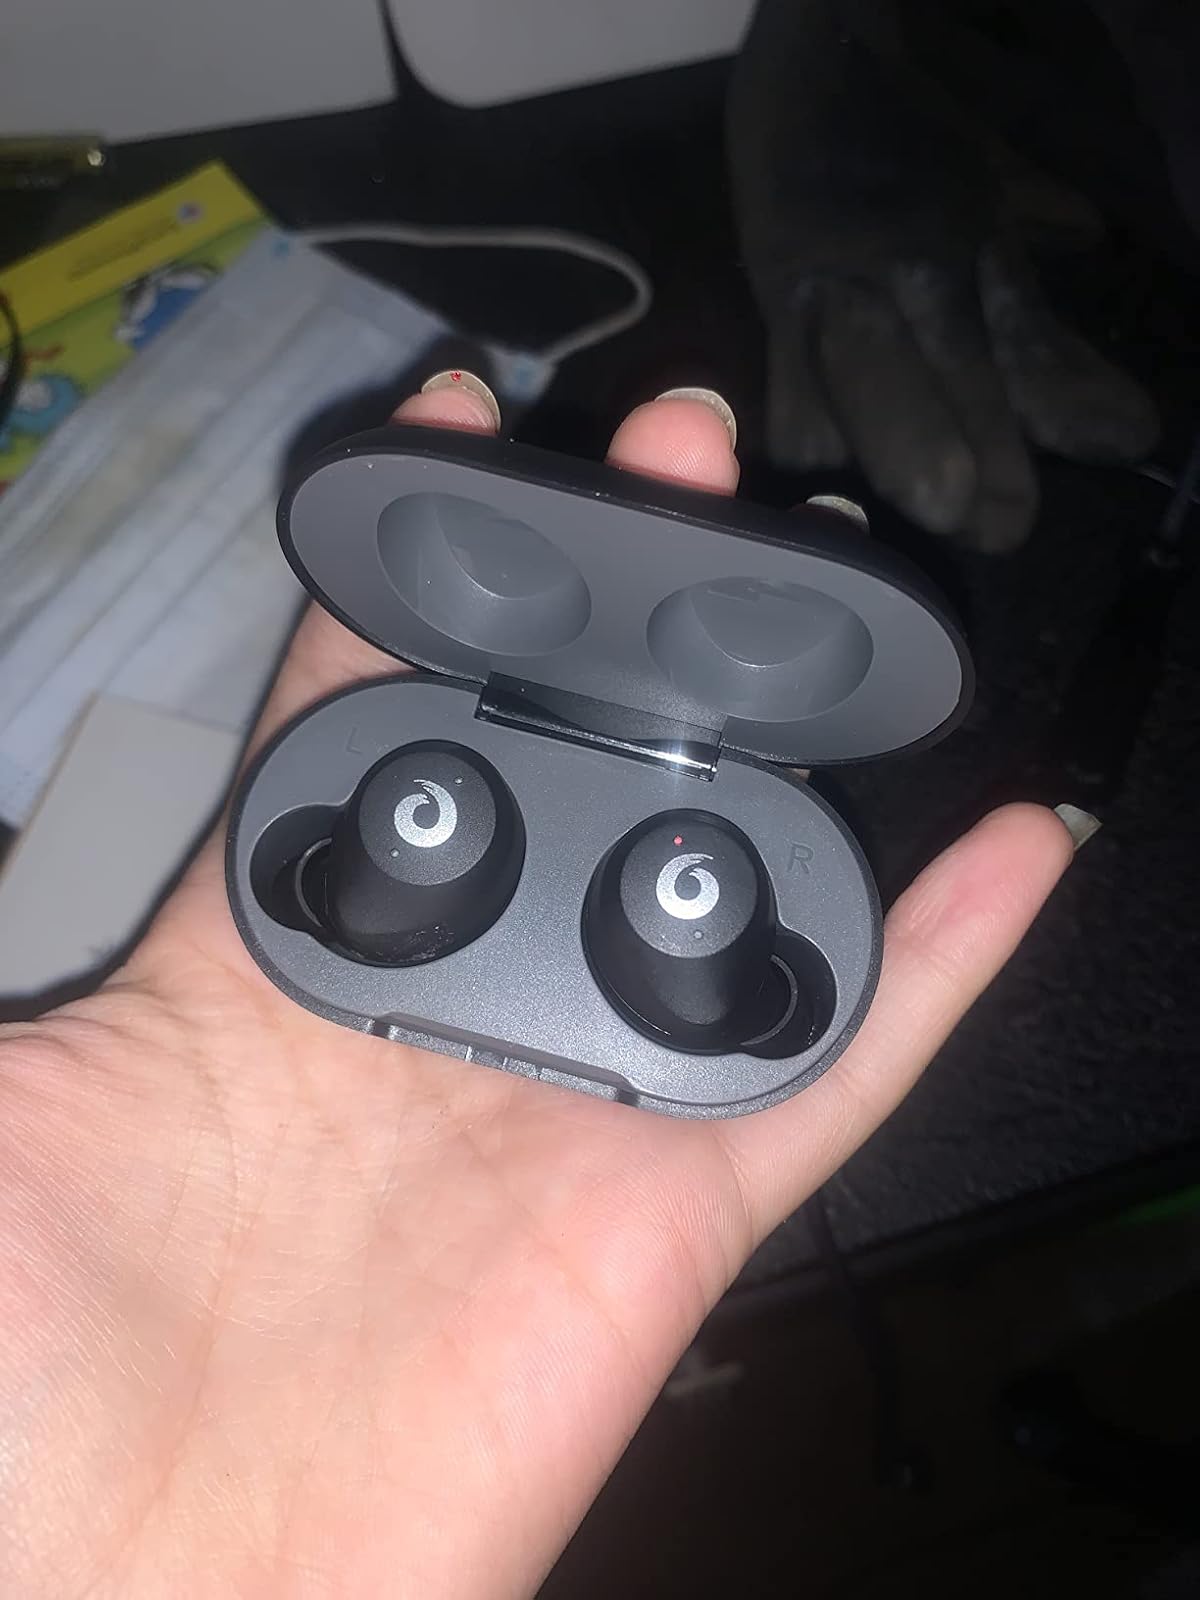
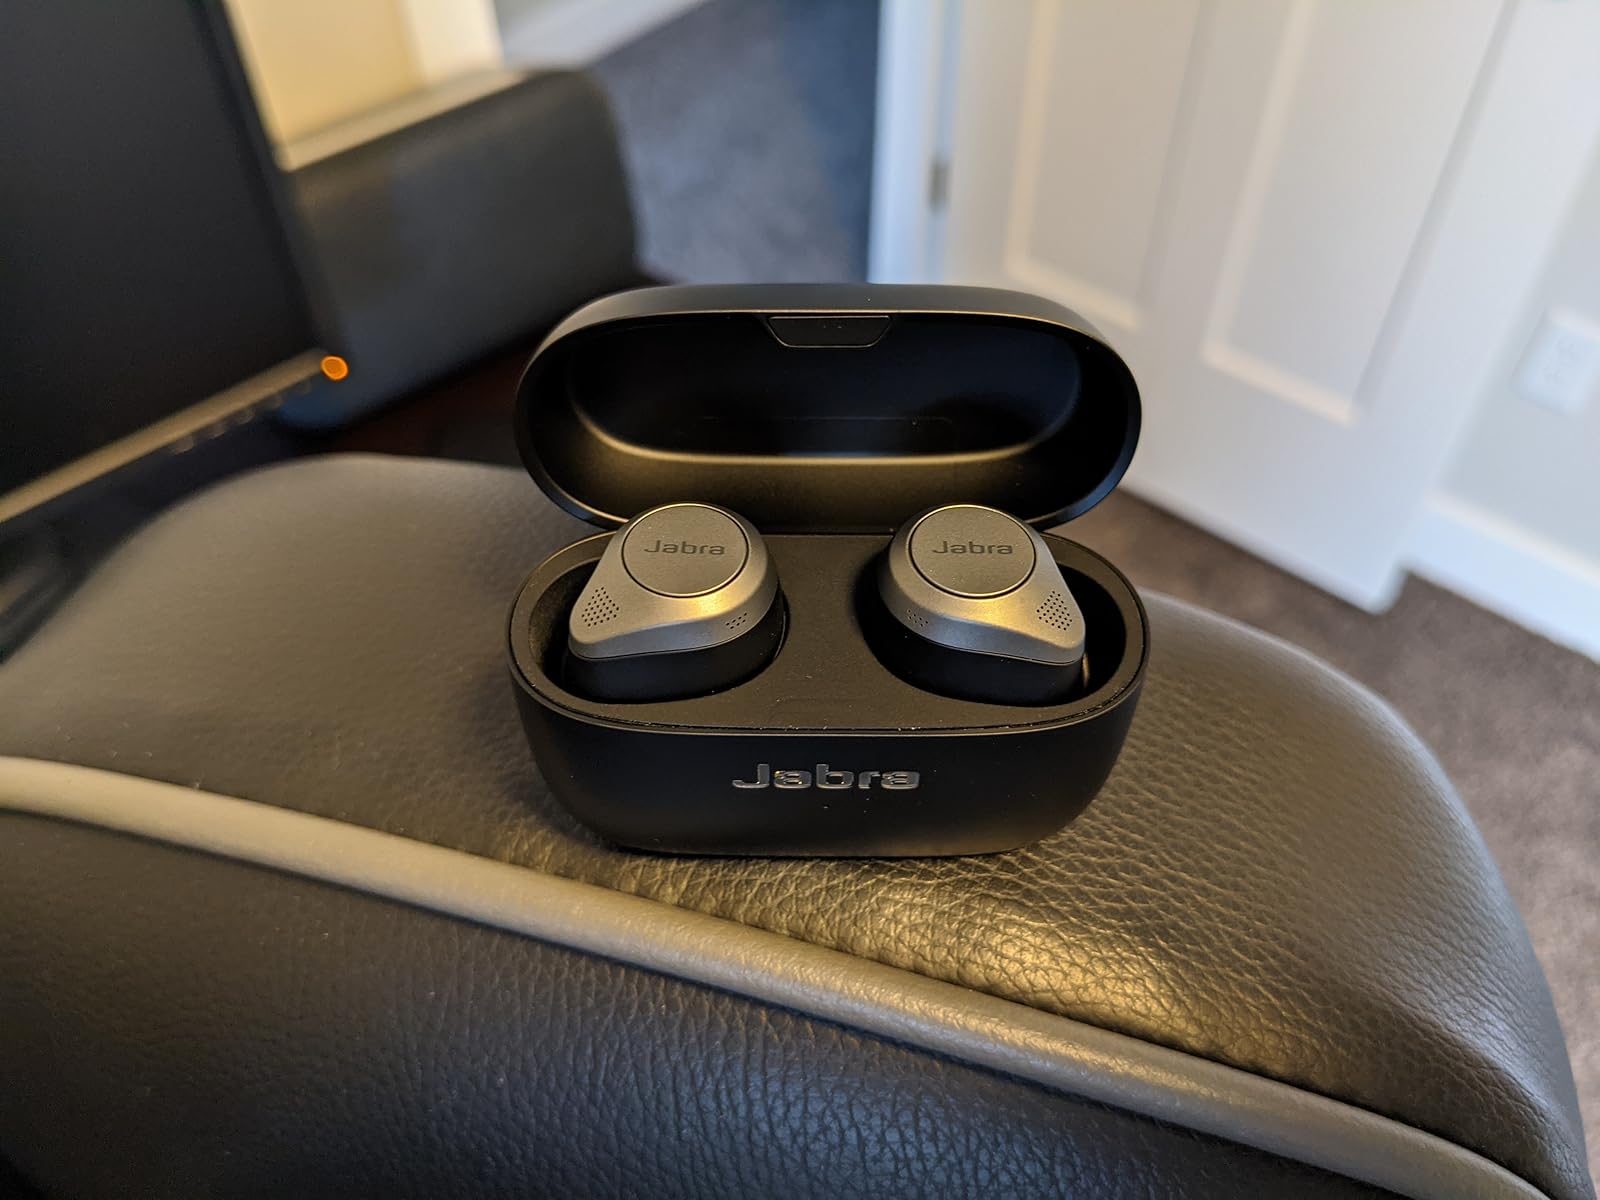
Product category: earbuds
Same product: no